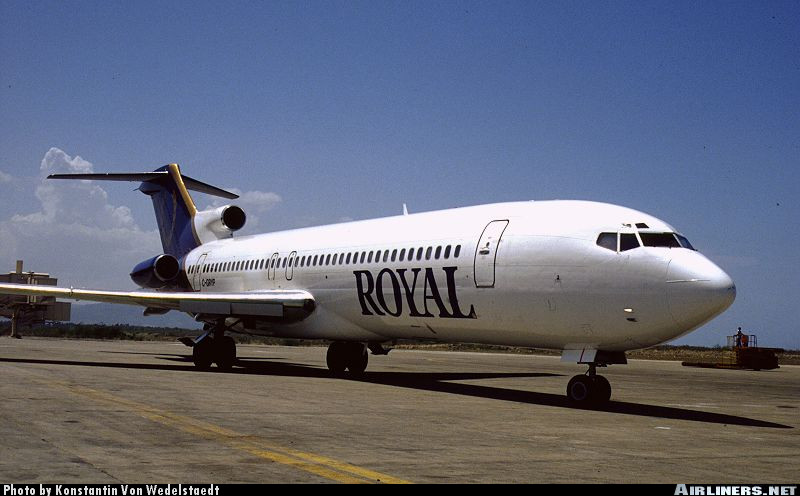
Vehicle type: Planes